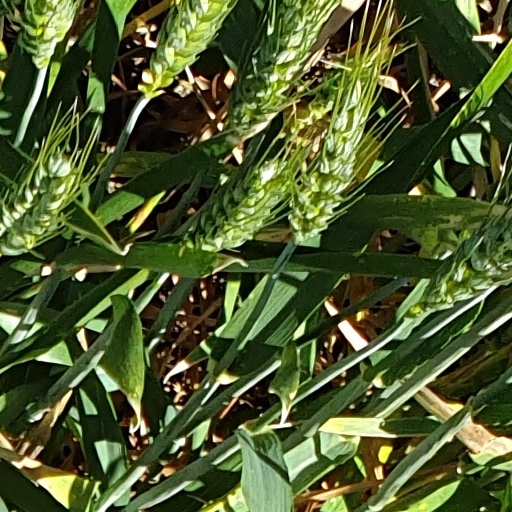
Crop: wheat